Sague House

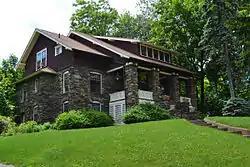
The house in June 2013.

Sague House is a historic home located at Poughkeepsie, Dutchess County, New York. It was built about 1910 and is a -story, three-bay-wide, bungalow-style dwelling. It sits on a raised basement and four tall stone piers support the roof.